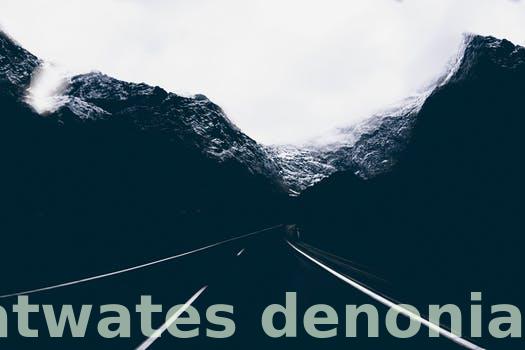
Label: Watermark